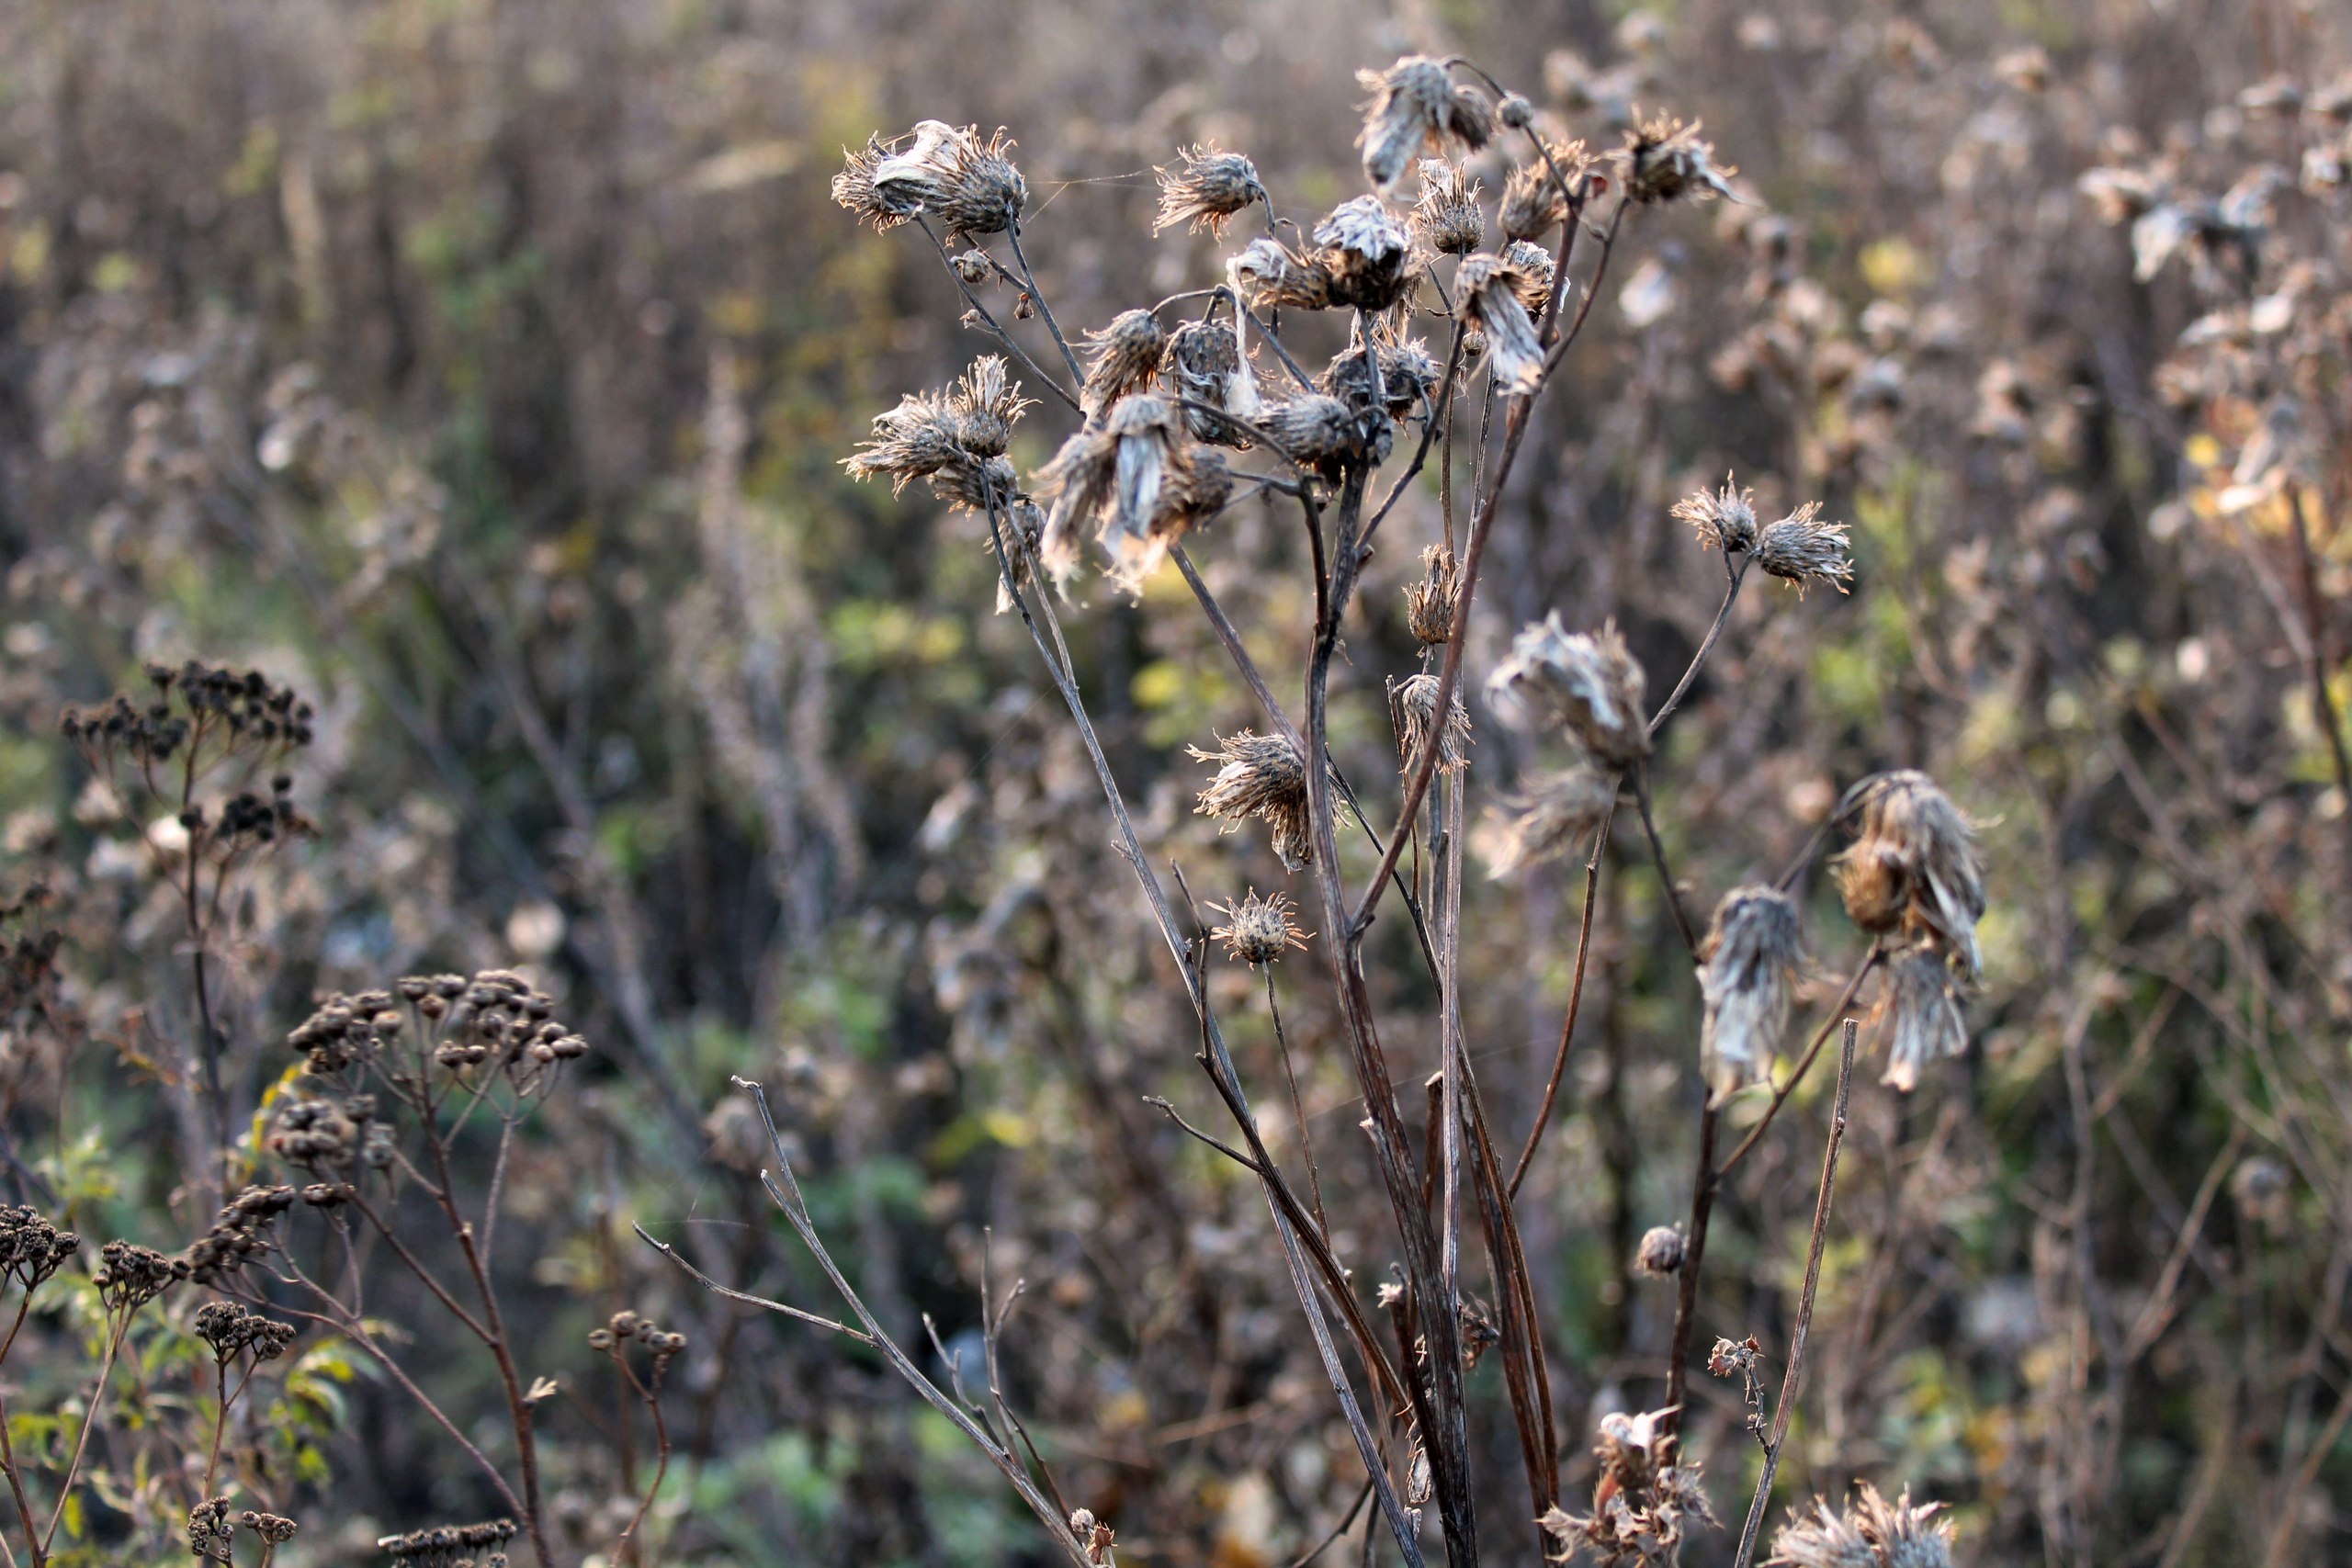
nature, grass, bird, plant, meadow, prairie, leaf, flower, wildlife, autumn, flora, fauna, wildflower, sparrow, habitat, macro photography, flowering plant, natural environment, grass family, land plant, perching bird